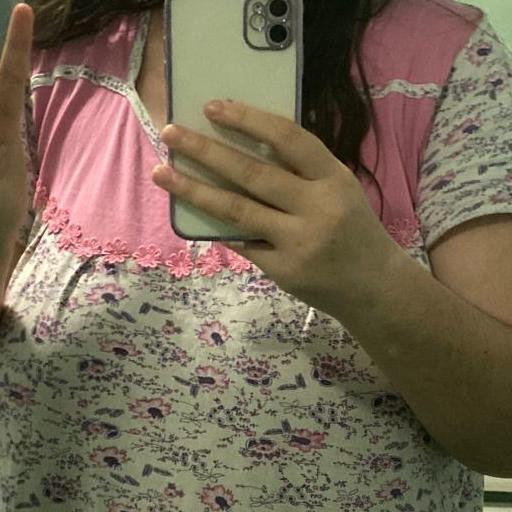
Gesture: no_gesture